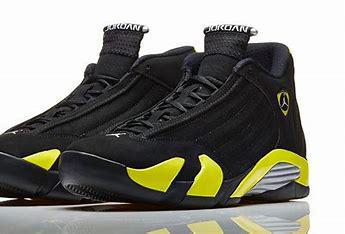
Brand: Jordan
Model: 14 Retro